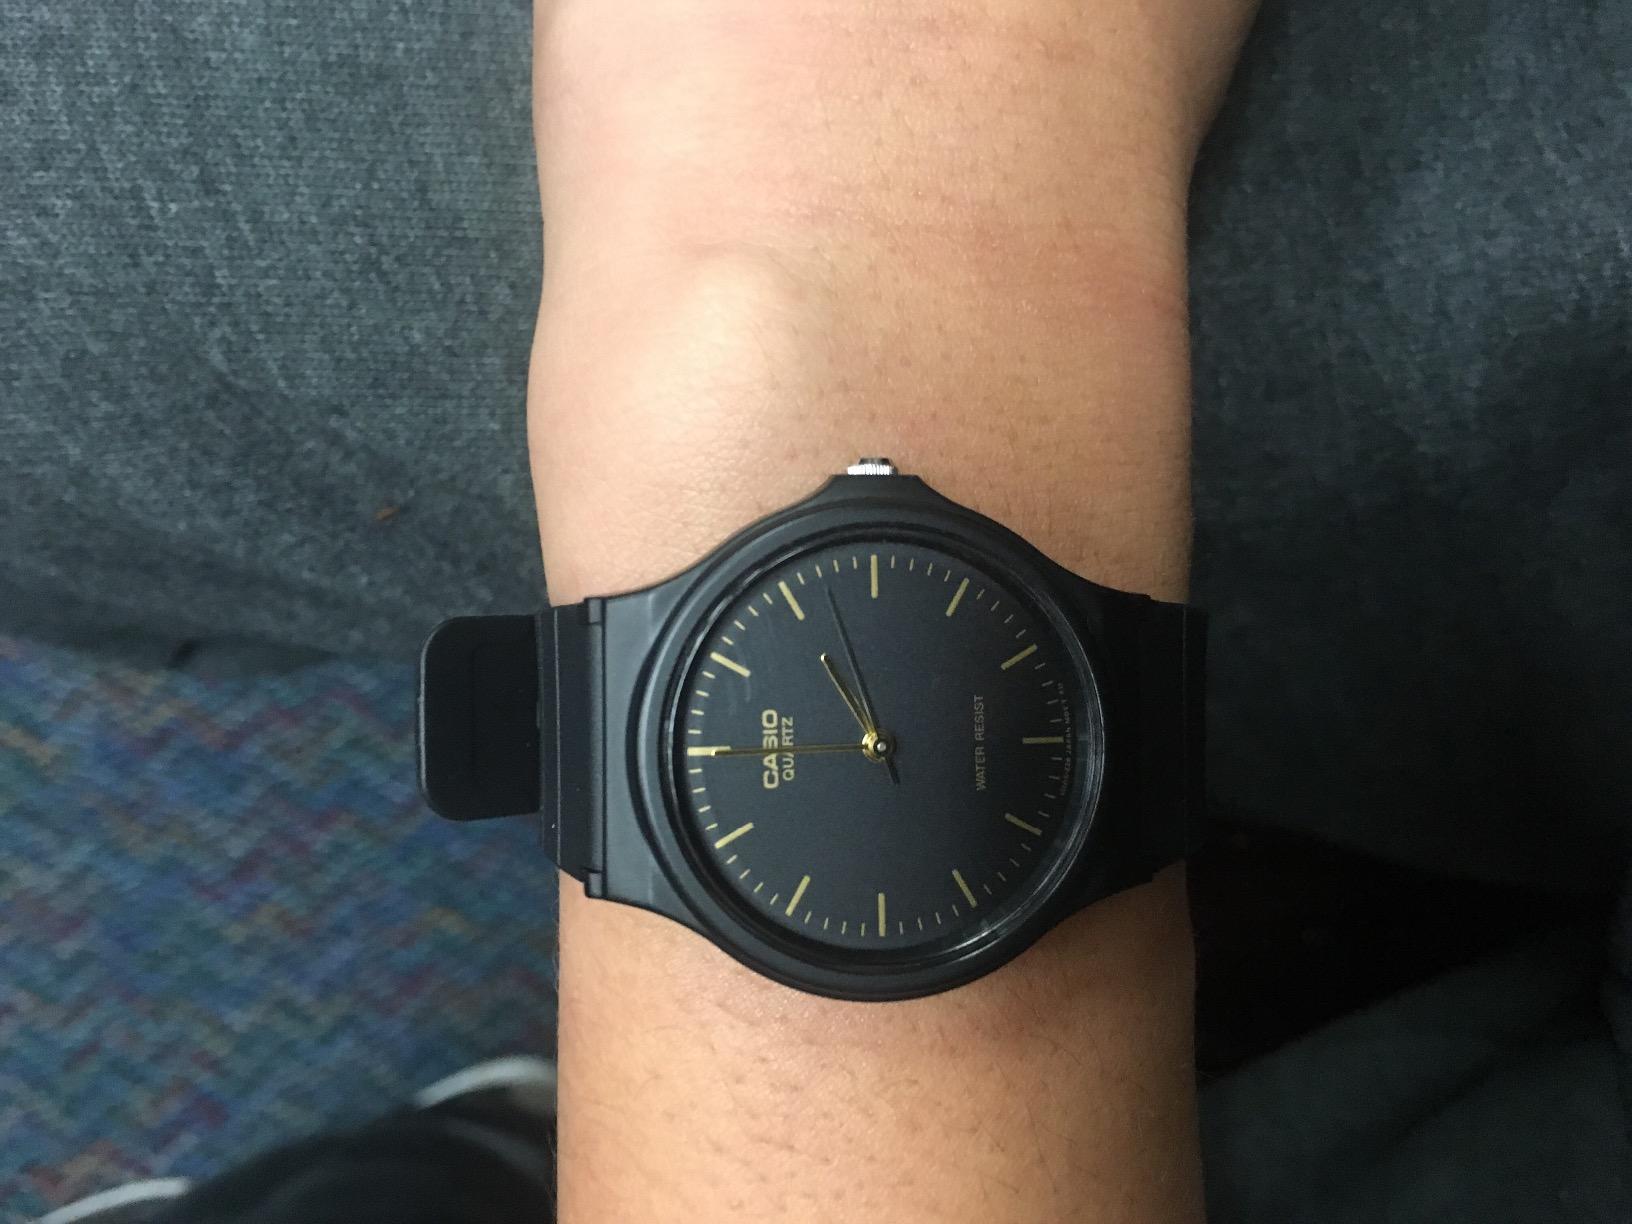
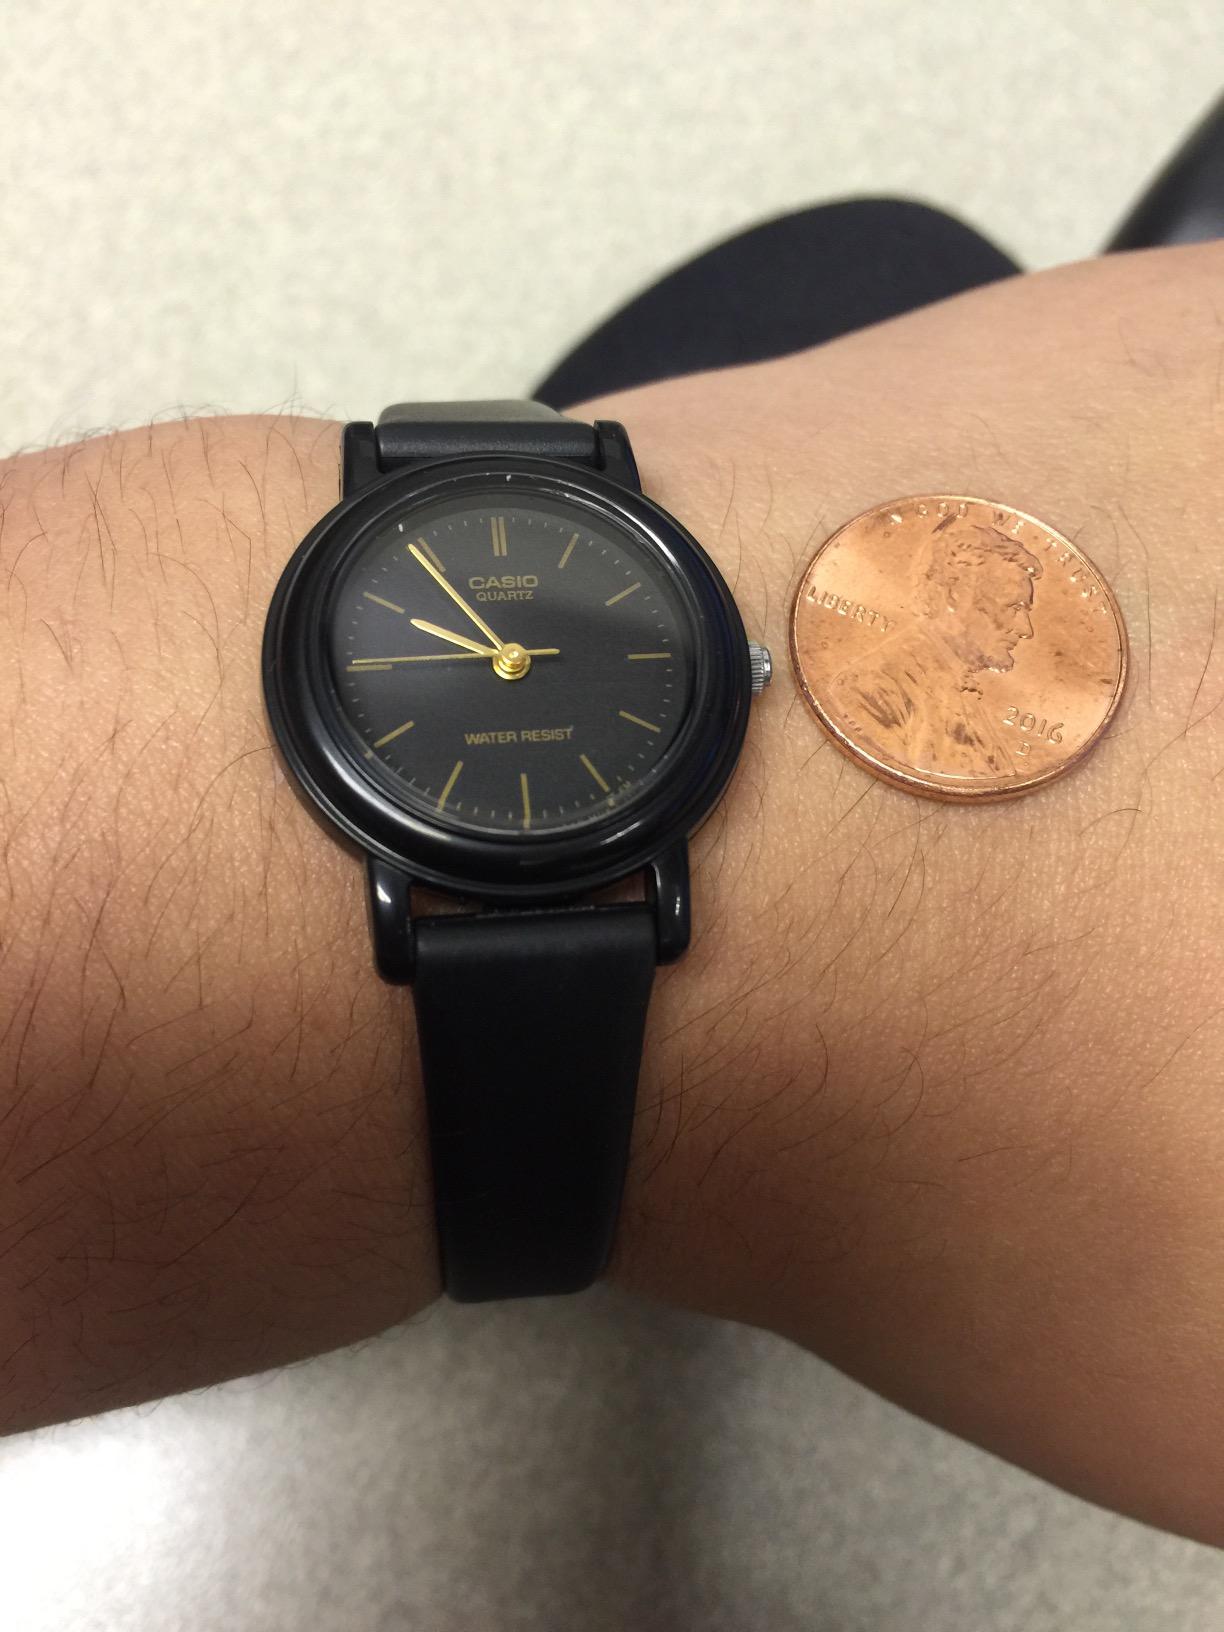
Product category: accessories_watch
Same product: no